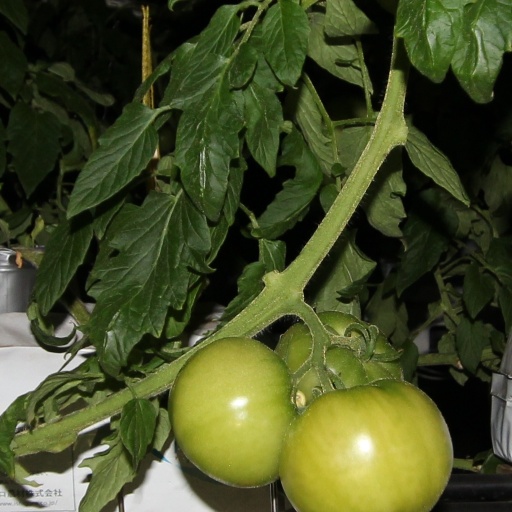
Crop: tomato